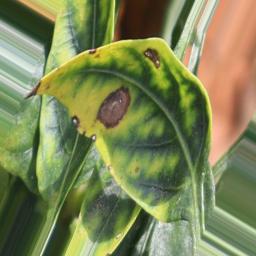
Label: cercospora